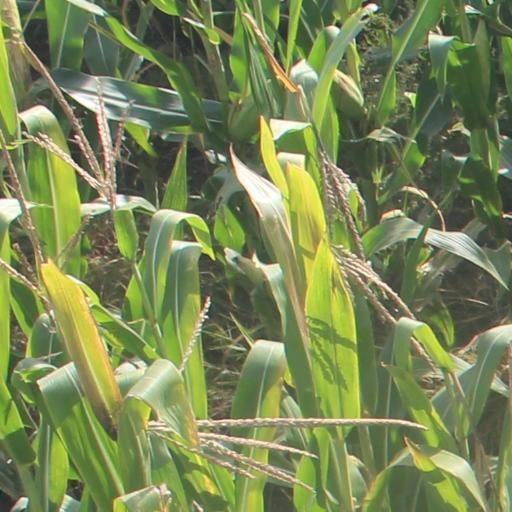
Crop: maize; corn